List of Ozark characters

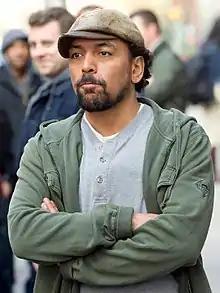
Felix Solis

Wyatt Langmore (portrayed by Charlie Tahan; main: seasons 2-4; recurring: season 1) is Russ's elder son and Ruth's cousin. He becomes good friends with Charlotte. He gets into college, but after learning that Ruth killed Russ, instead of attending, he moves in with Darlene Snell in exchange for doing work on her farm land. Eventually, he begins having a relationship with her. He marries her to prevent Zeke from being taken into foster care, but is shot and killed by Javi.